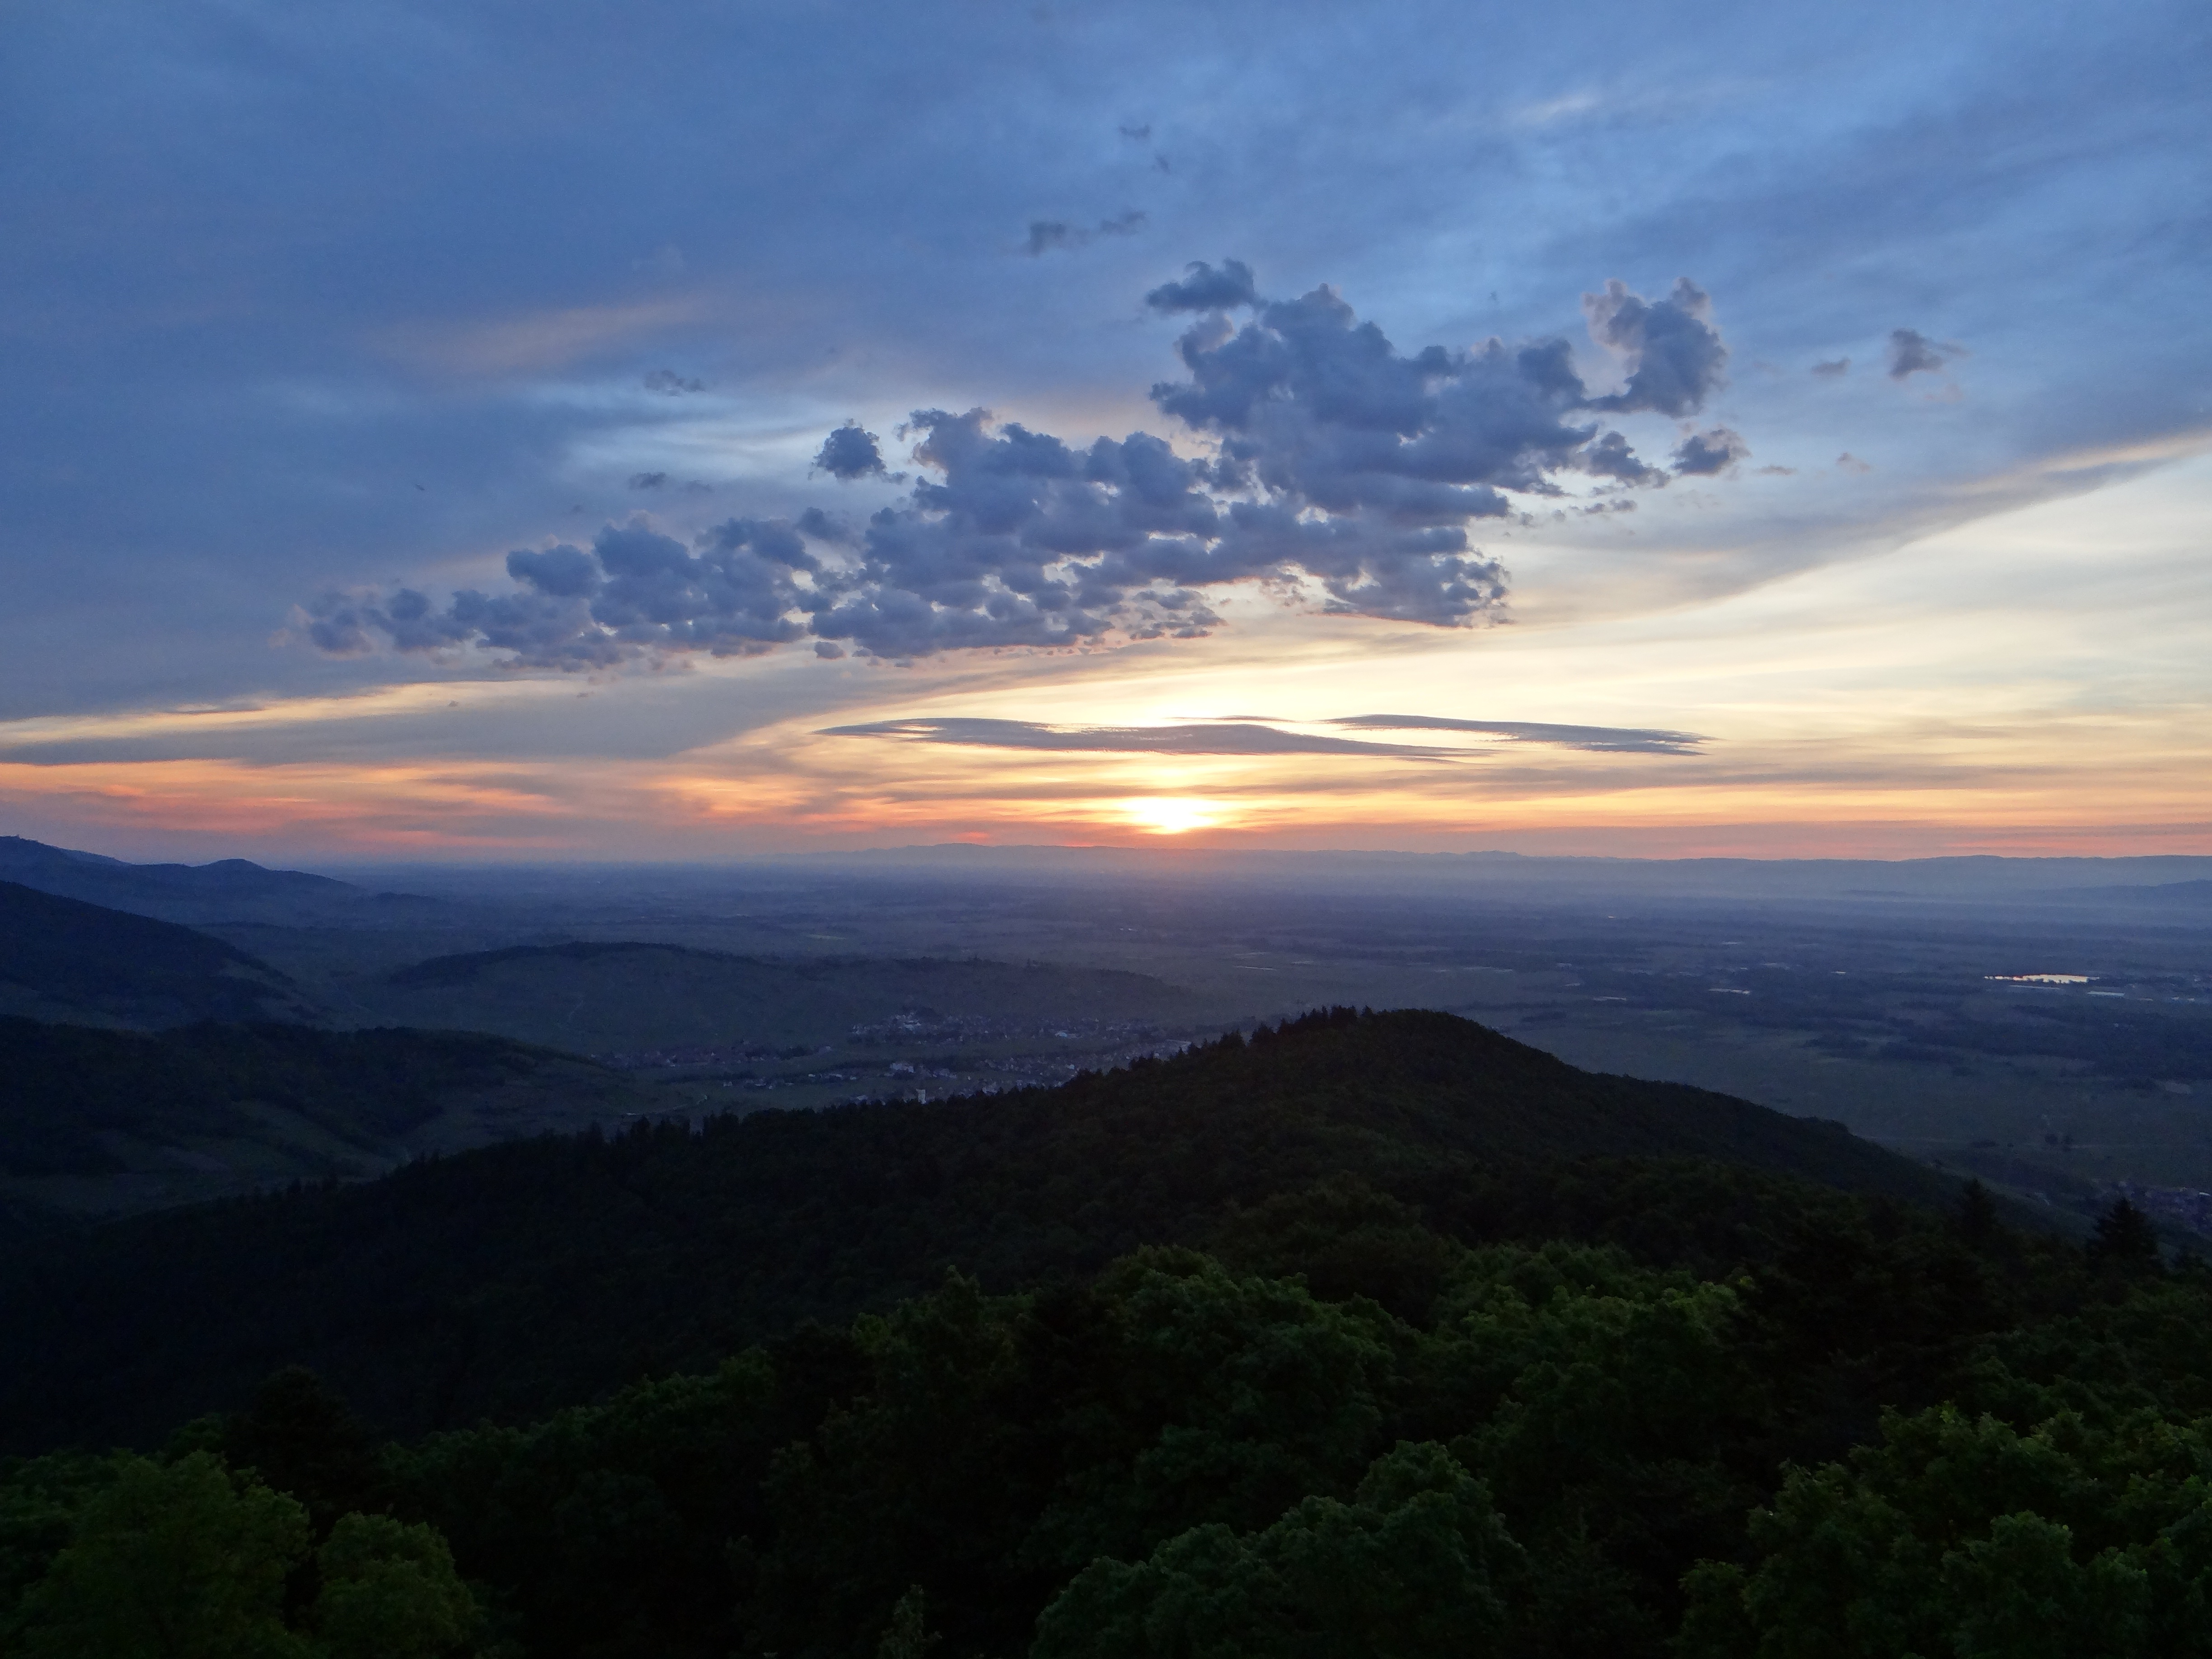
nature, horizon, mountain, cloud, sky, sunrise, sunset, sunlight, morning, hill, dawn, mountain range, panorama, dusk, ridge, plain, plateau, afterglow, landform, against day, atmospheric phenomenon, mountainous landforms